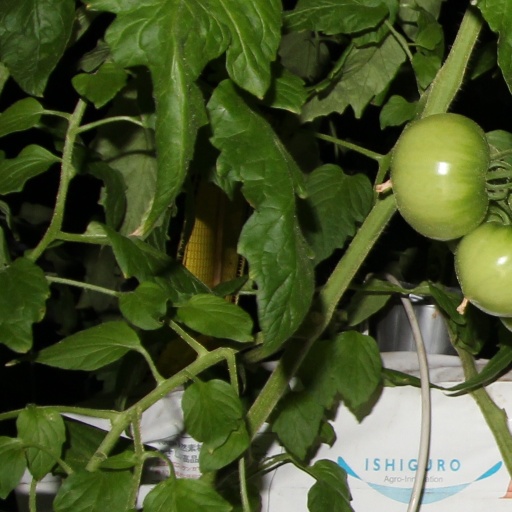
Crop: tomato